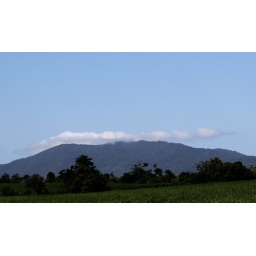
Only cloud in the sky